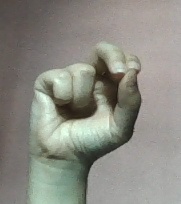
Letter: gaaf